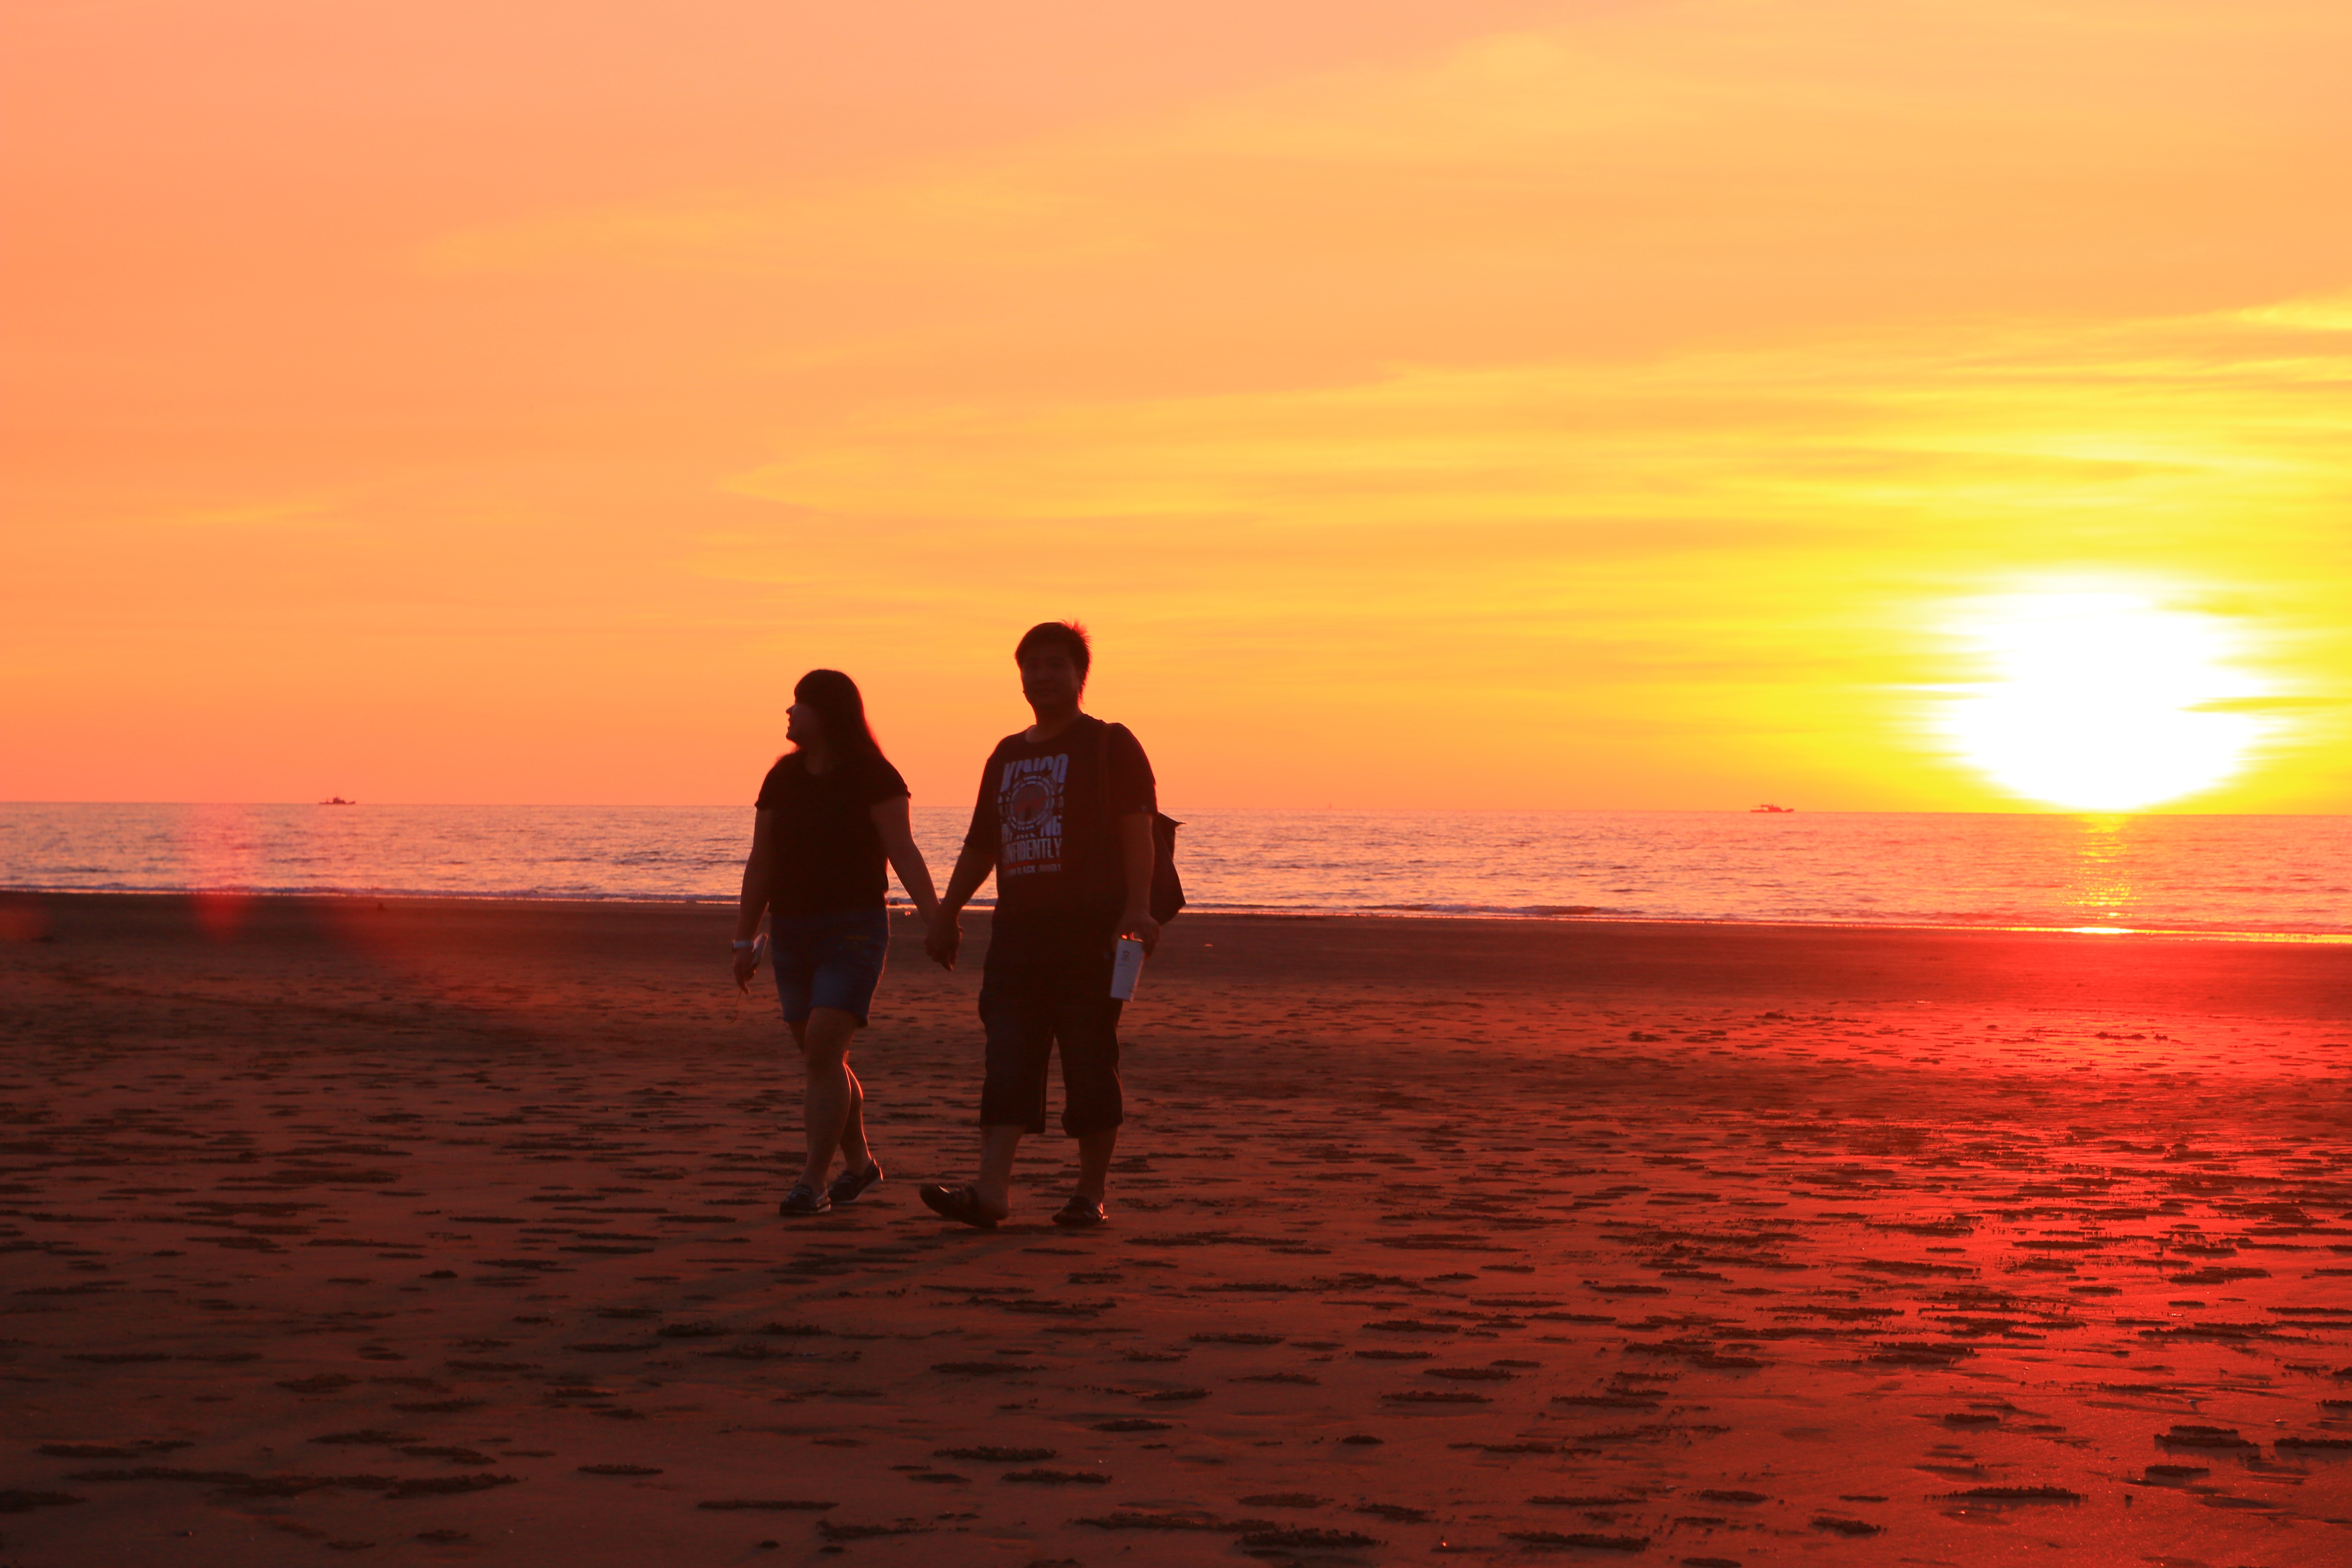
beach, sea, coast, ocean, horizon, sun, sunrise, sunset, sunlight, morning, shore, wave, dawn, dusk, evening, sand beach, the evening sun, feeling very much, happy romantic